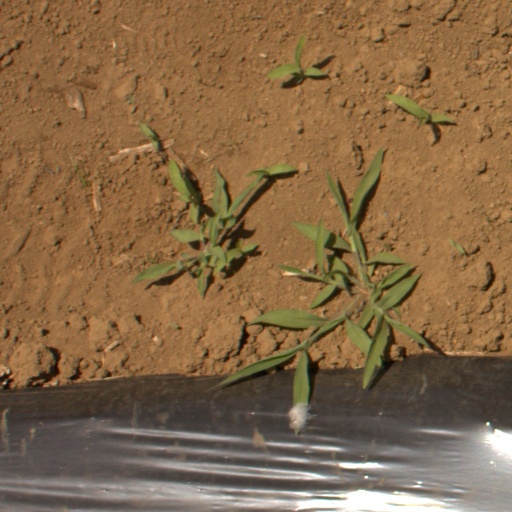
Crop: Jerusalem artichoke